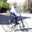
Label: bicycle